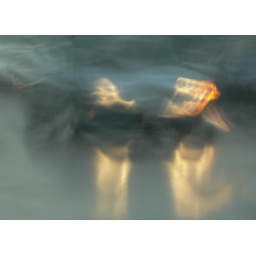
sitting in a parked car in the rain, watching the traffic.